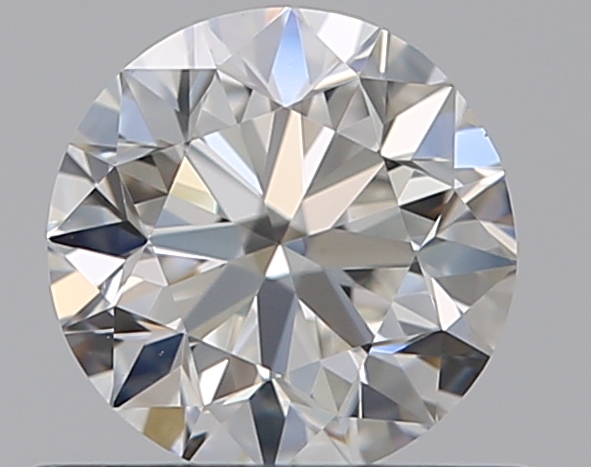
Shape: round
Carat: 0.5
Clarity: VS2
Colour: G
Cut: VG
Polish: EX
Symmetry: VG
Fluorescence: F
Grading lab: GIA
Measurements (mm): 4.95 x 5.01 x 3.18